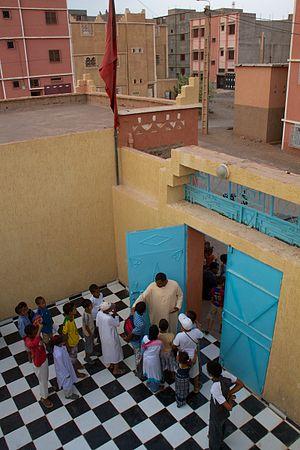
Agdz ou Agdez est une commune et ville — municipalité — de la province de Zagora, dans la région Drâa-Tafilalet, au Maroc.